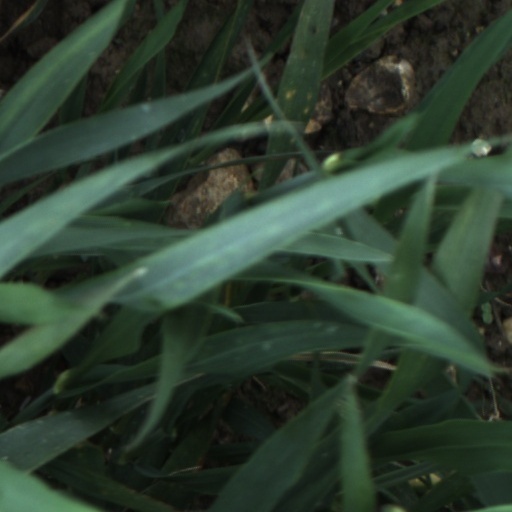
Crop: wheat